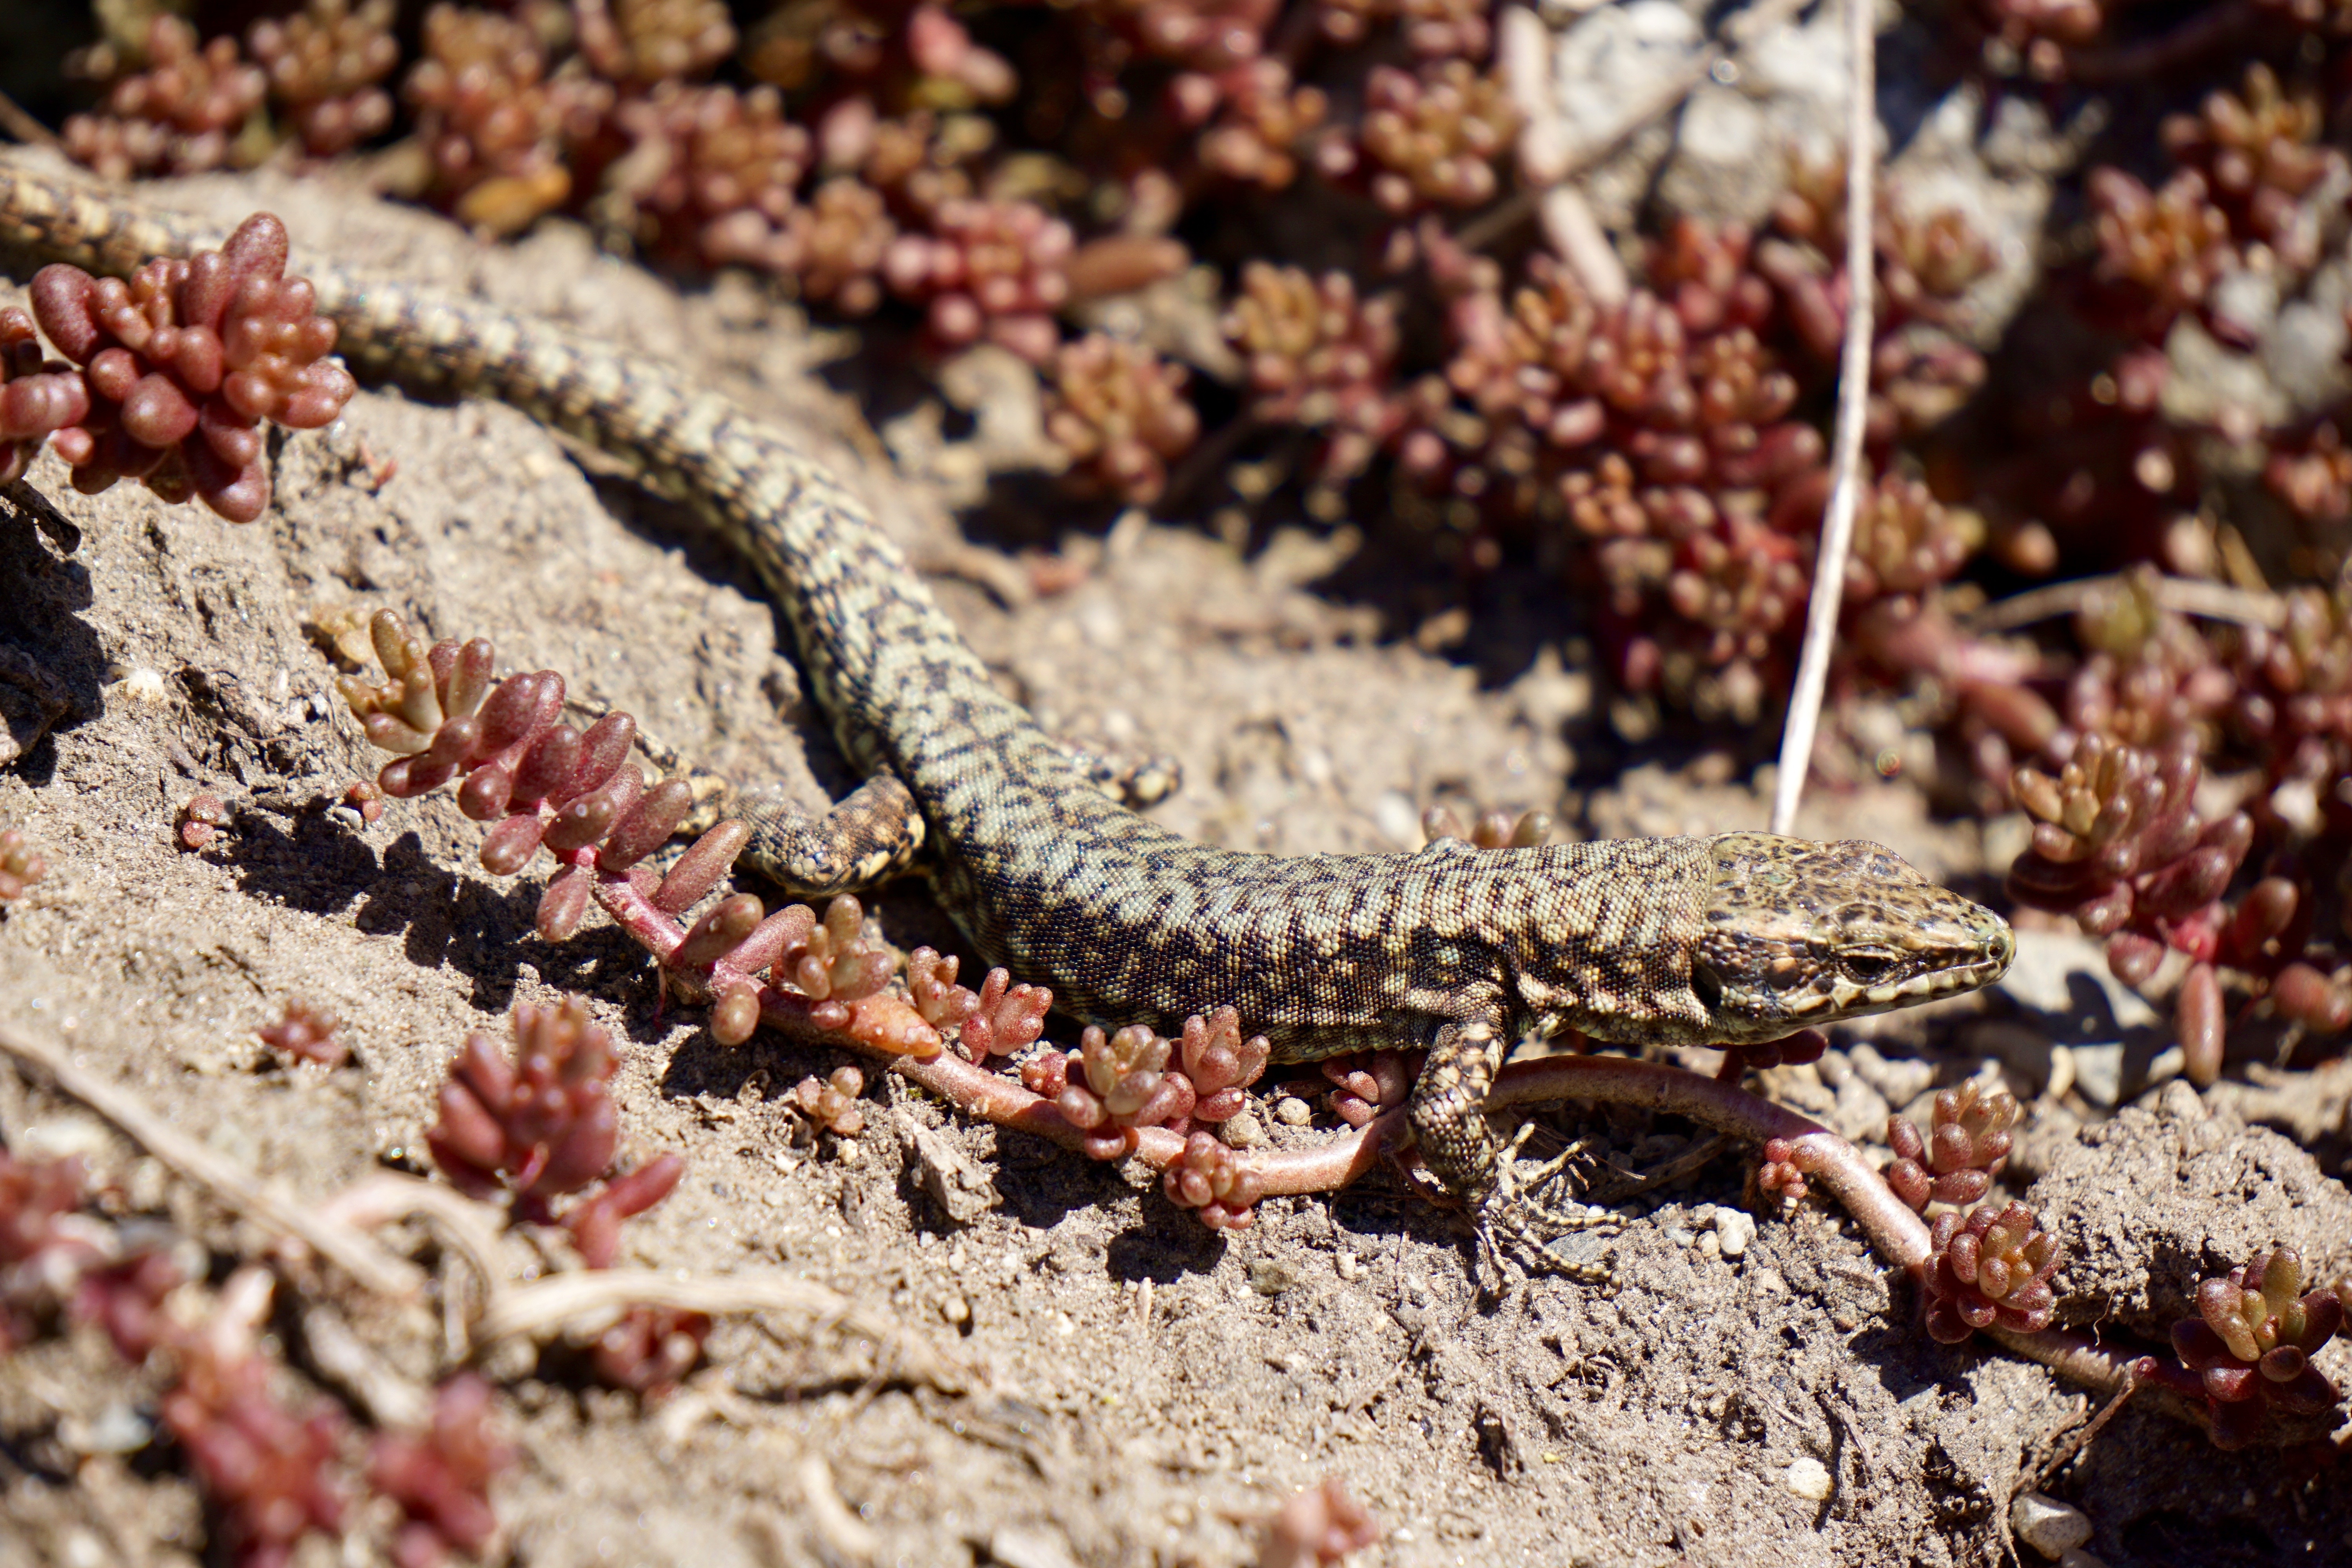
rock, warm, animal, wildlife, macro, reptile, close, fauna, lizard, gecko, vertebrate, large, animal world, scaly, sidewinder, scaled reptile, lacertidae